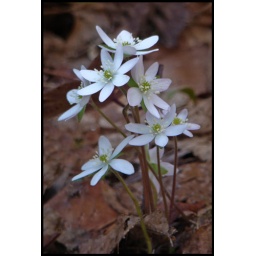
An early spring wildflower found growing on the forest floor in the Great Smoky Mtn. Nat. Park, USA